Marko Perković Thompson

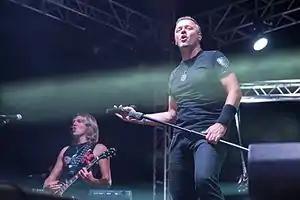
Marko Perković and Ivan Ivanković

The tour started on 22 June 2013 at the Zenith in Munich, Germany in front of 4,000 people. The tour continued with the concert at the Stadion Poljud in Split on 30 June 2013. The concert was reportedly attended by 50,000 spectators.